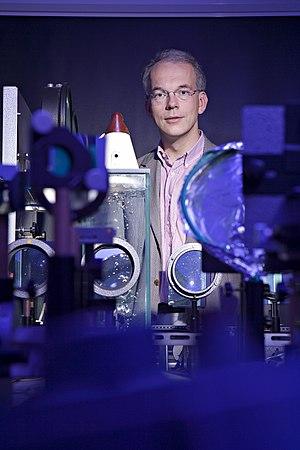
Detlef Lohse est un physicien allemand. Il est professeur au département de mécanique des fluides de l'université de Twente aux Pays-Bas.